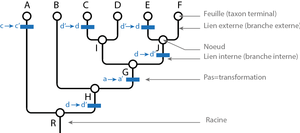
La cladistique est la théorie des clades et des cladogrammes, et de la reconstruction des relations de parenté entre les êtres vivants. Un clade est un groupe dont tous les membres sont plus apparentés entre eux qu'avec n'importe quel autre groupe, et un cladogramme est une hiérarchie de clades. Le cladogramme spécifie des relations de degrés de parenté entre les taxons qu'il classifie. Dans le cadre de la théorie de l'évolution, les relations de degré de parenté entre taxons sont expliquées par l'existence d'ancêtres communs. La théorie cladistique a été initialement présentée dans les années 1950 par l'entomologiste allemand Willi Hennig.